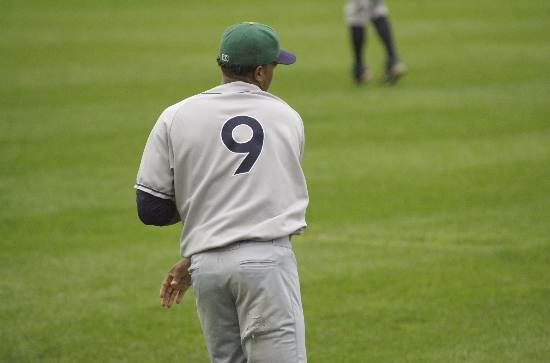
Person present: Yes